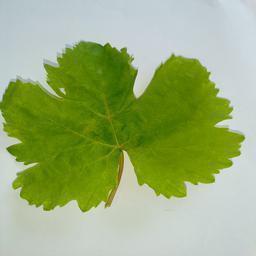
Label: Healthy Leaves